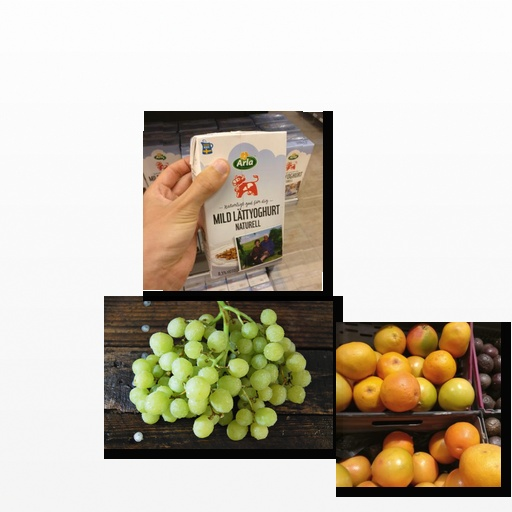
Food items: natural_low_fat_yogurt, grapes, red_grapefruit